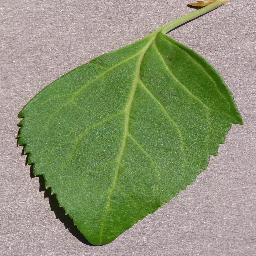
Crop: cherry
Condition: (including_sour)_healthy